Izatha mesoschista

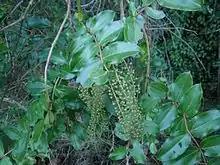
"Coriaria arborea"

Specimens have been reared from "Populus" species, presumably from the dead wood, and also from pine logs. Larvae of this species have also been extracted or reared from "Coriaria arborea" and "Coprosma" species.